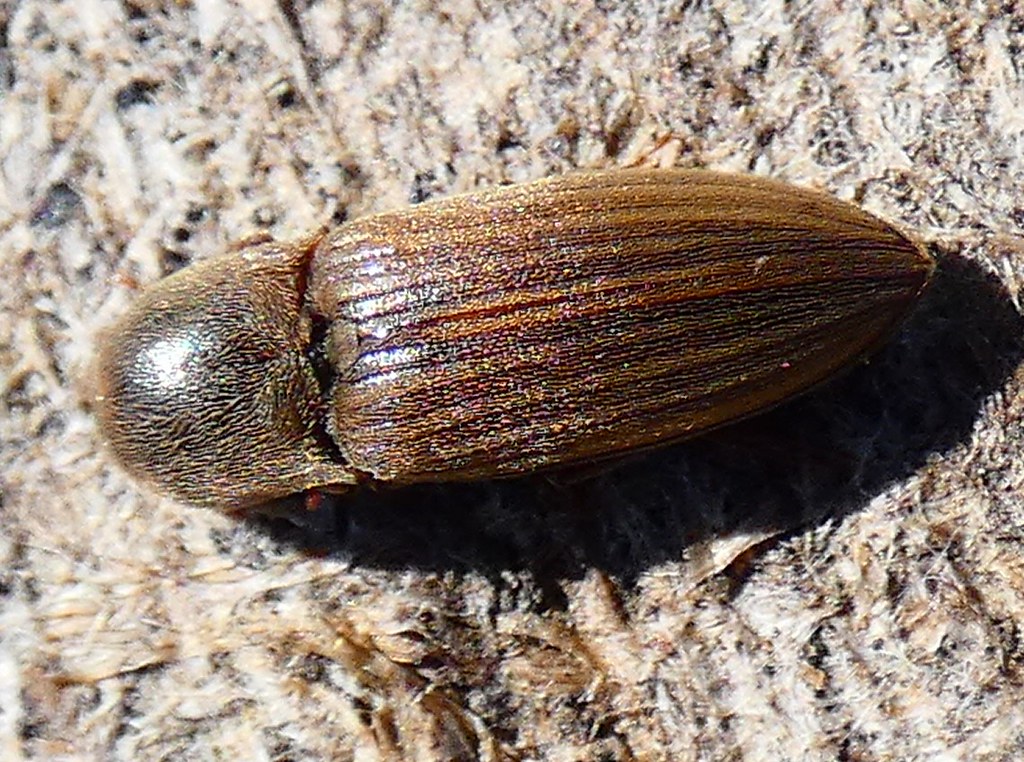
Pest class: clickbeetles_wireworms